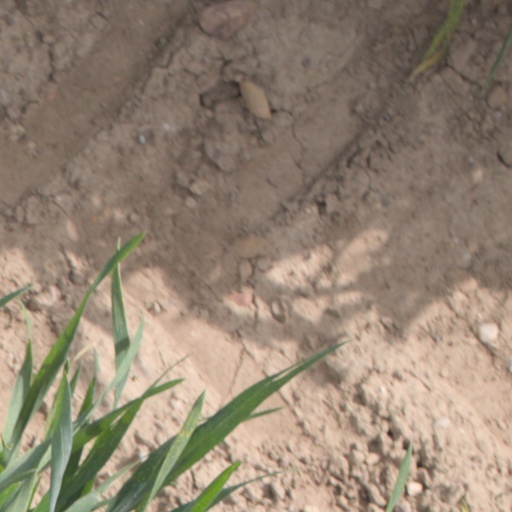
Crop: wheat